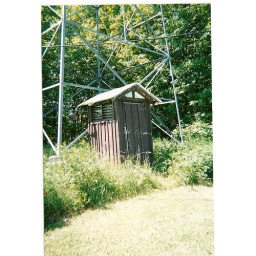
On top of Copper Peak ski flying hill in Upper Michigan.